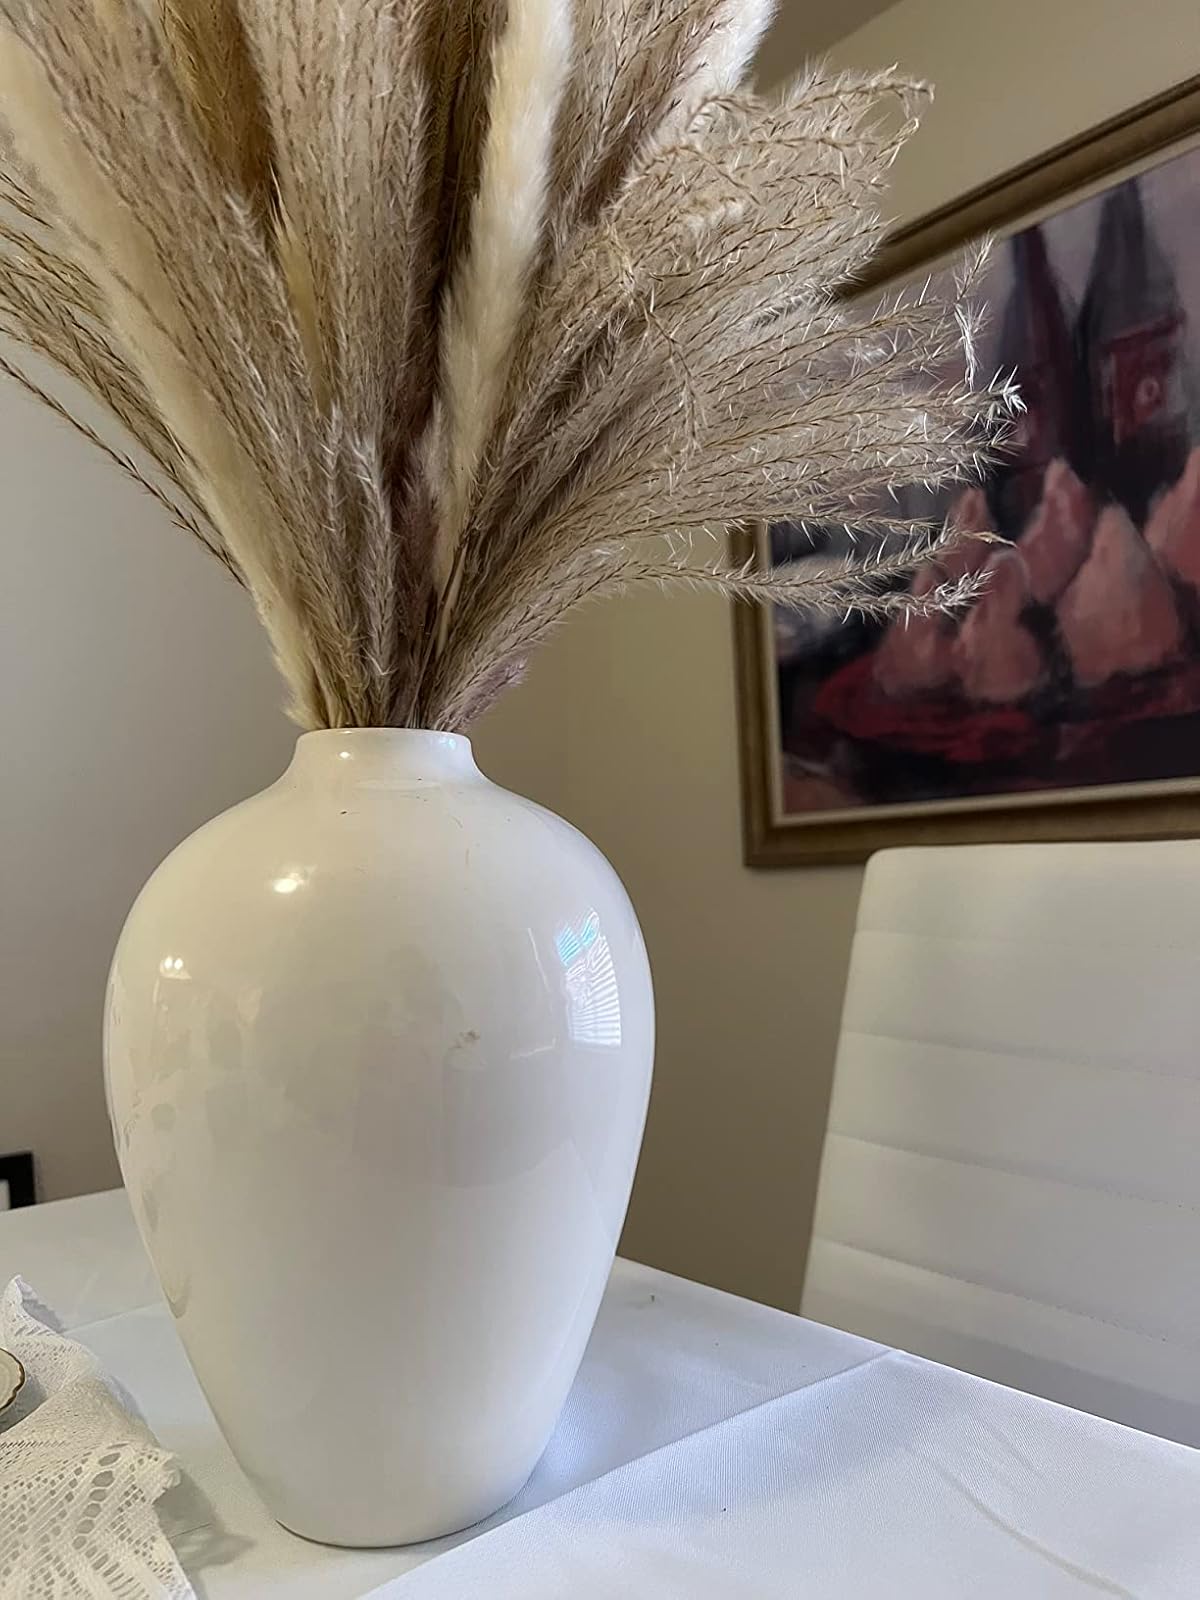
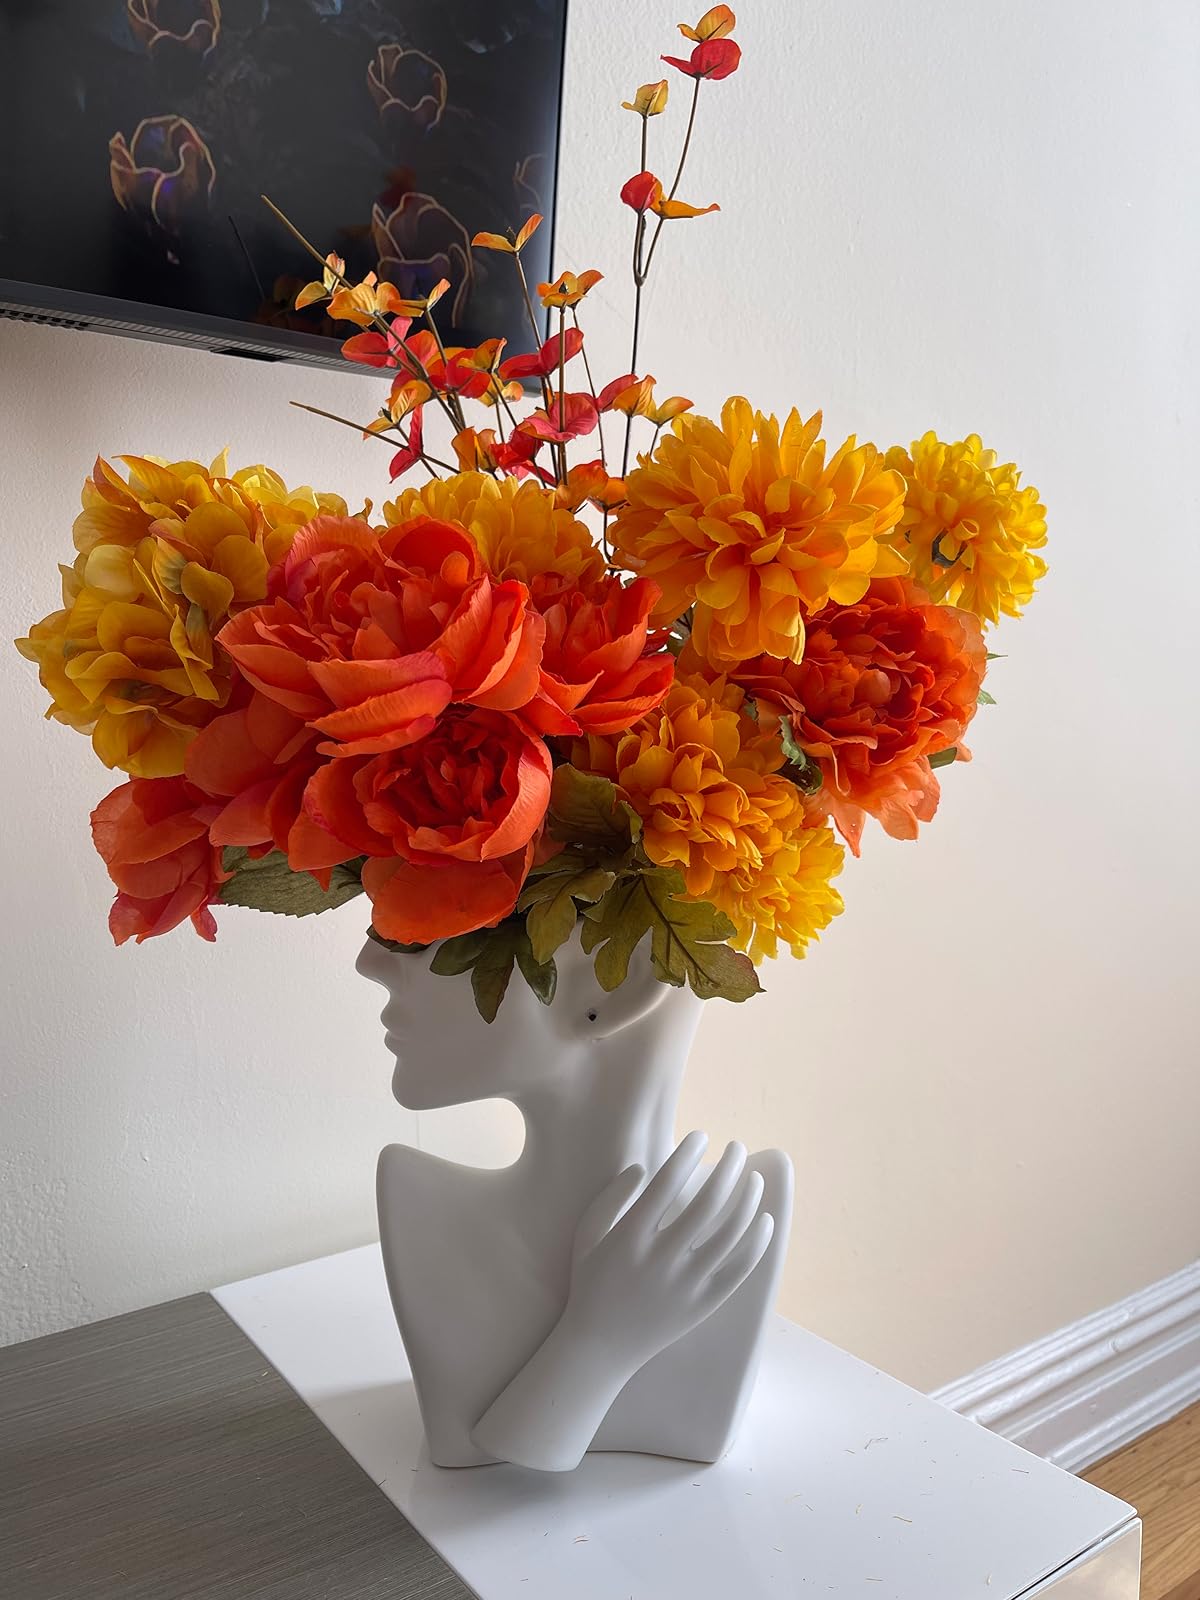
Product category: vase
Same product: no